Sacrosanctum Concilium

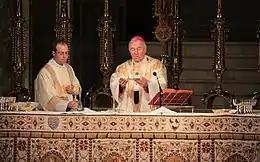
The offering of Mass in Westminster Cathedral in London, celebrated by Archbishop Vincent Nichols, with the use of the Roman Missal, published following the promulgation of "Sacrosanctum Concilium"

The council fathers established guidelines to govern the renewal of the liturgy, which included, allowed, and encouraged greater use of the vernacular (native language) in addition to Latin, particularly for the biblical readings, intercessions, and other prayers. Implementation of the council's directives on the liturgy was to be carried out under the authority of Pope Paul VI by a special papal commission known as the Council for the Implementation of the Constitution on the Sacred Liturgy (or the "Consilium" for short), later incorporated in the Congregation for Divine Worship and the Discipline of the Sacraments, and, in the areas entrusted to them, by national conferences of bishops, which, if they had a shared language, were expected to collaborate in producing a common translation. In his encyclical letter of August 1964, "Ecclesiam Suam", the pope called for the "intelligent" and "zealous" implementation of the constitution's provisions on the ministry of the Word.